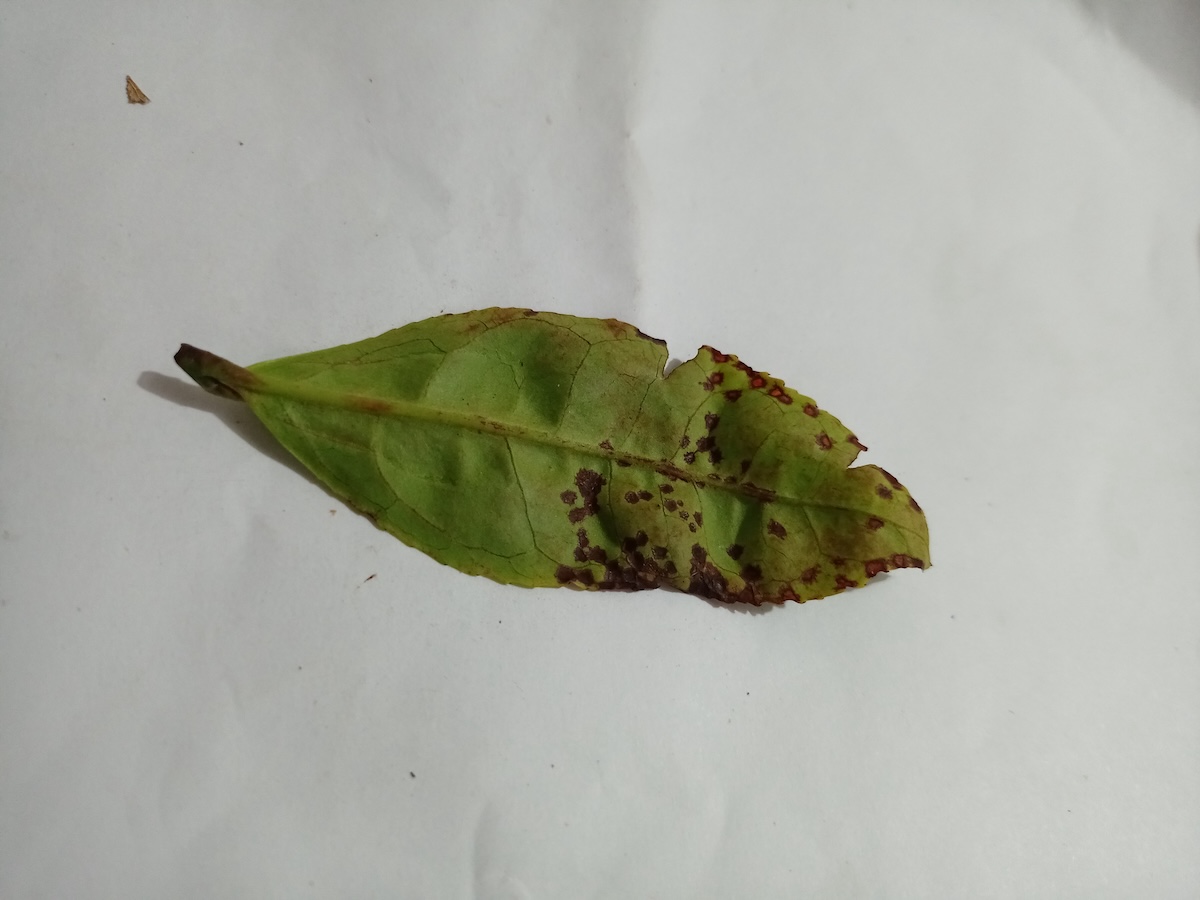
Label: Helopeltis